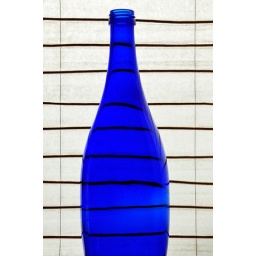
Blue bottle in front of oriental blind